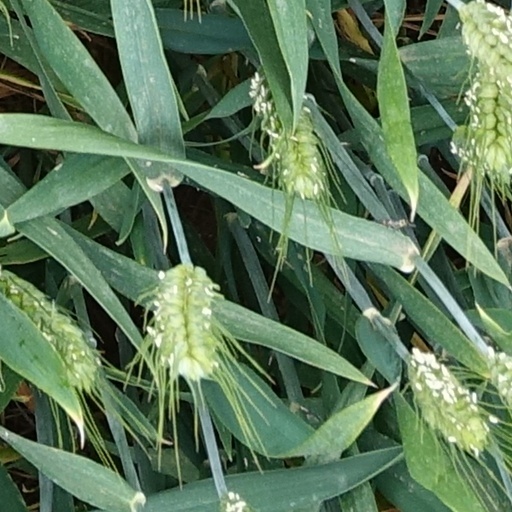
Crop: wheat